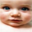
Label: baby